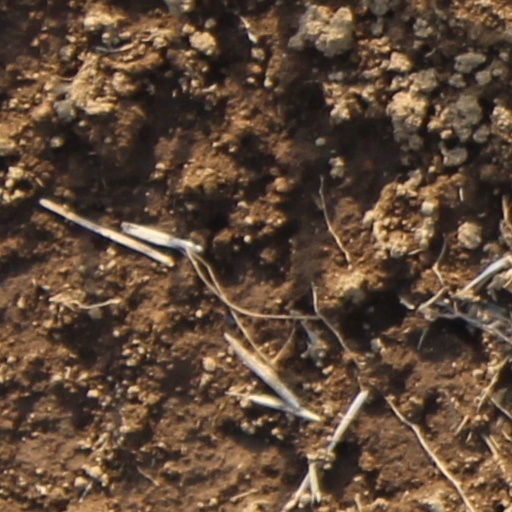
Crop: wheat